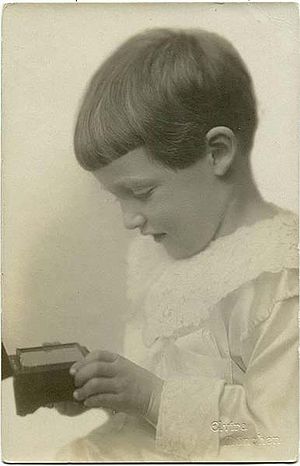
Prins Ludvig af Bayern (1913–2008)
Prins Ludvig af Bayern var medlem af det wittelsbachske fyrstehus, der var Bayerns kongehus indtil 1918.